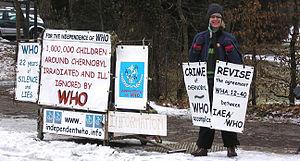
Manifestation de Independent WHO près de l'OMS à Genève pour demander l'amendement de l'accord OMS-AIEA.
« Independent WHO - Santé et Nucléaire » est un collectif créé en 2006, qui réclame la révision de l'accord de 1959 entre l'Organisation mondiale de la santé et l'Agence internationale de l'énergie atomique. Cet accord lie les deux organisations concernant leurs programmes de travail et leurs publications.